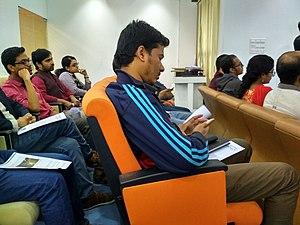
Un smartphone est un téléphone mobile disposant en général d'un écran tactile, d'un appareil photographique numérique, des fonctions d'un assistant numérique personnel et de certaines fonctions d'un ordinateur portable.